Purni Suder Shah

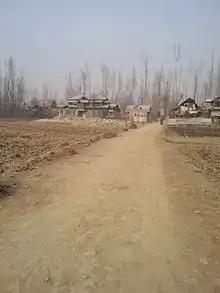
View Purni Suder Shah from Mazhom railway station

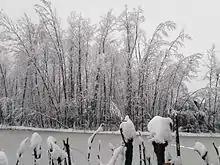
Snow Fall in Purni Suder Shah

The village of Purn was first settled around the year 1800 AD by Abdul Ahad Mir (son of the late Abdul Habib Mir), whose ancestors hailed from the nearby village of Kanihama. Today, Purn is home to approximately 45-50 households.